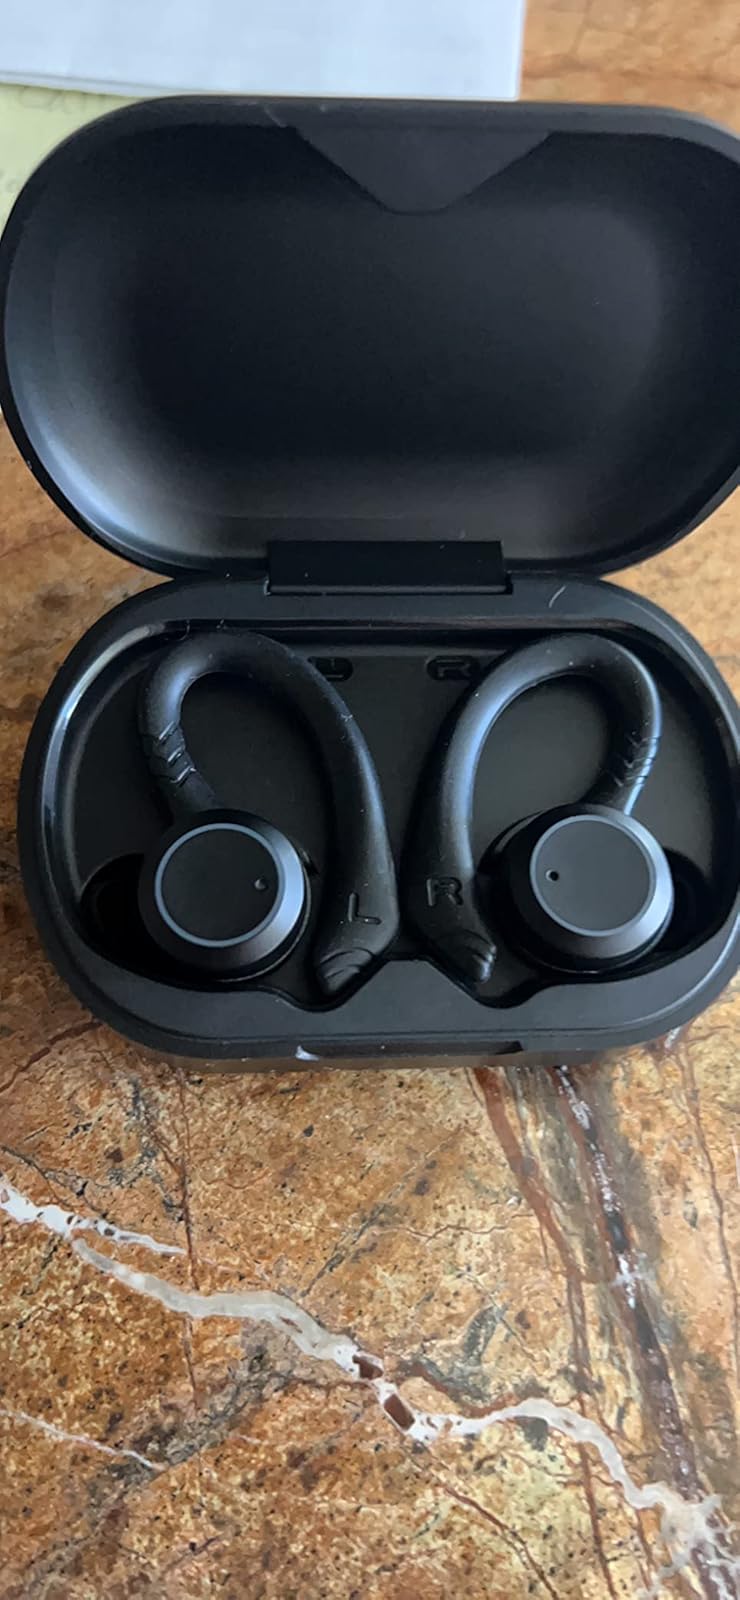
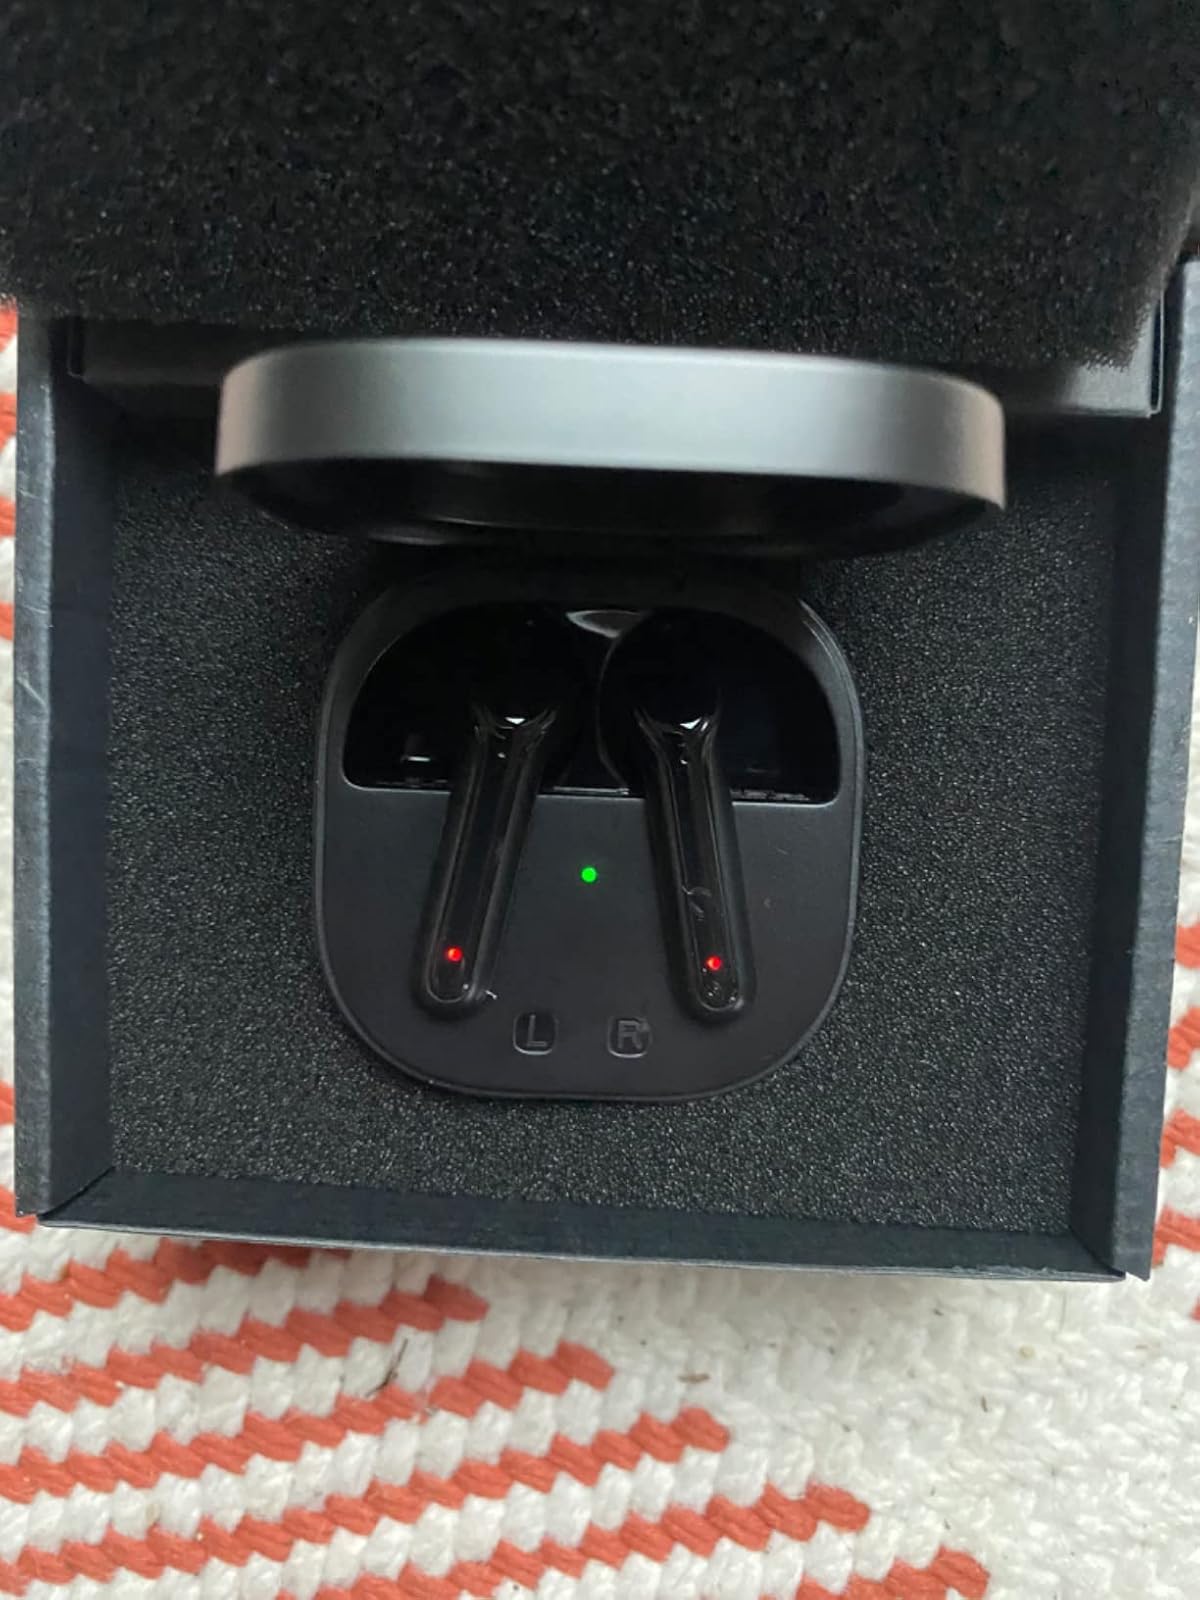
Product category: earbuds
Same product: no